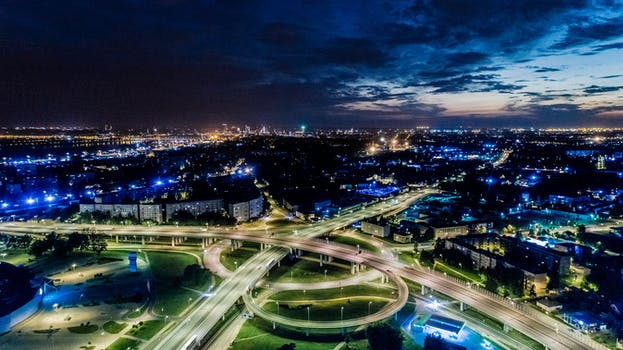
Label: No Watermark